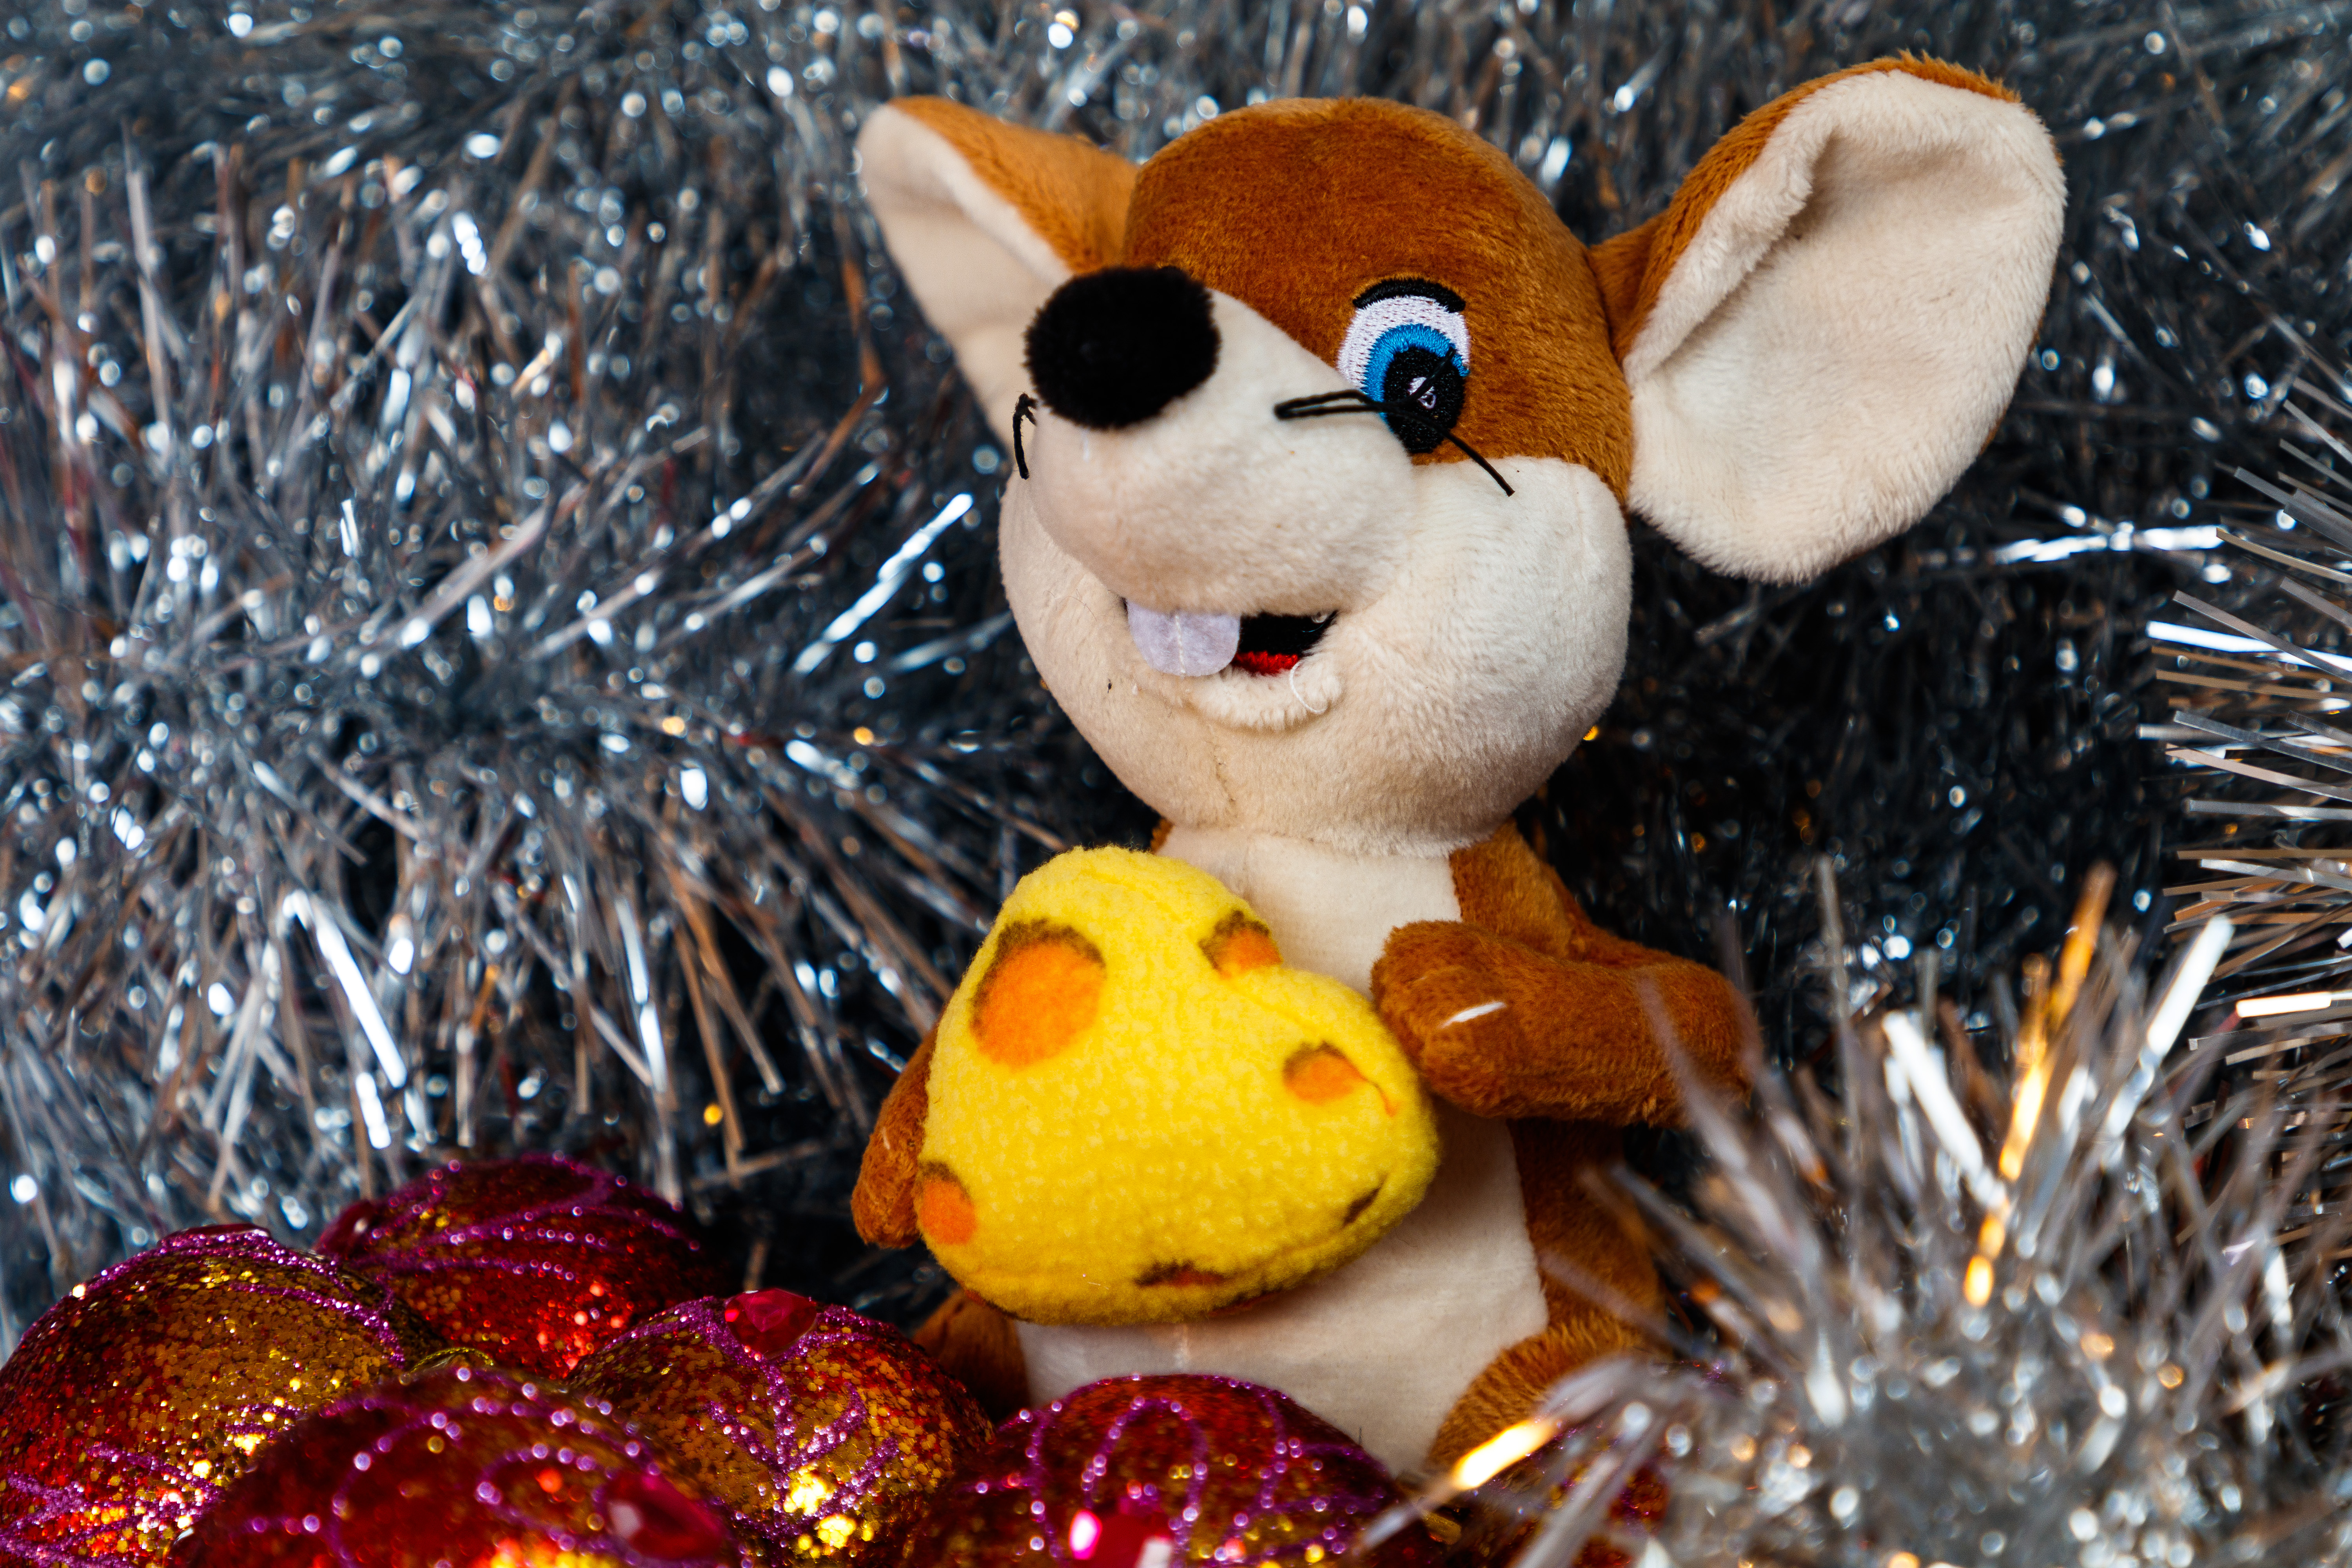
christmas, new year, christmas tree, christmas tree toy, decorations, christmas garland, winter, christmas ball, New Year's pictures, christmas pictures, holiday, balls, lights, night, shine, fun, toy, plush, stuffed toy, fawn, natural material, baby toys, sphere, ornament, Holiday ornament, dog toy